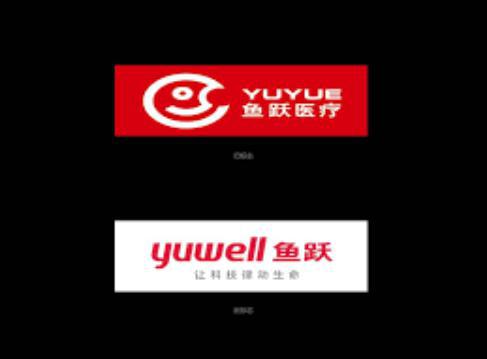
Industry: Medical